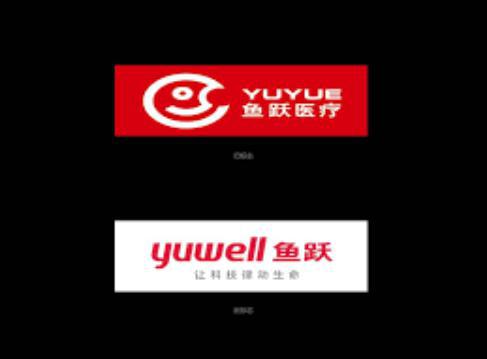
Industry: Medical